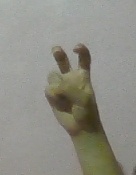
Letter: toot